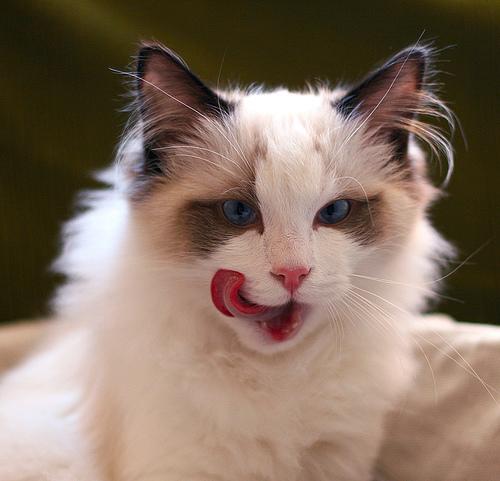
Breed: Ragdoll